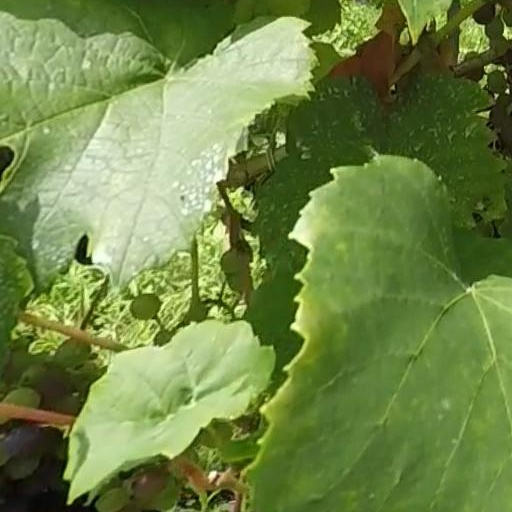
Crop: grape